Gladiator Mosaic

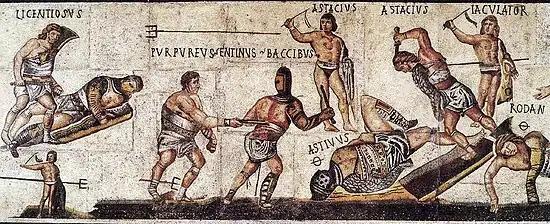
Panel 4 of the Gladiator Mosaic

The mosaic depicts a single narrative of "munera" and "venationes" similar to the celebratory events a wealthy person would host in their "domus" at the time. These events replaced the public spectacles of the Late Republic and Early Empire during which the virtues of the sponsor of the event would be exalted. The names of many gladiators are given in an inscription next to the figures, some with the Greek letter Θ, an abbreviation for θάνατος "dead", for those who died in combat and others with vic[it], an abbreviation of the Latin word for "he wins", for the winners. Many of the figures are depicted wearing highly decorated tunics and "subligacula", adorned with little circles or contrasting lines, or shown with streaks of gray "tesserae" to indicate the flow of the garment.